Charles Mackerras

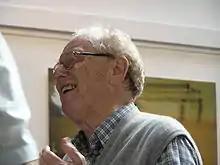
Mackerras in 2005.

Sir Alan Charles MacLaurin Mackerras ((17 November 1925 – 14 July 2010) was an American-born Australian conductor. He was an authority on the operas of Janáček and Mozart, and the comic operas of Gilbert and Sullivan. He was long associated with the English National Opera (and its predecessor) and Welsh National Opera and was the first Australian chief conductor of the Sydney Symphony Orchestra. He also specialized in Czech music as a whole, producing many recordings for the Czech label Supraphon.